Jualin Mine

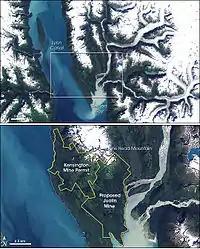
Location of Kensington Mine Lease and the defunct Jualin Mine.

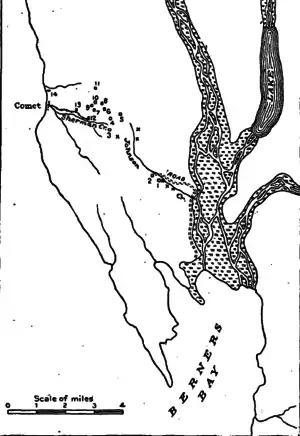
Berners Bay map with locations of key mines: 1-Jualin, 3-Comet, 4-Northern Belle, 6-Eureka, 7-Bear, 8-Kensington, 9-Savage, 10-Horrible, 11-Mellen

Jualin Mine is a defunct gold mine located within the City and Borough of Juneau, Alaska approximately northwest of downtown Juneau, Alaska. The Jualin gold deposit was discovered by prospector Frank Cook in 1895 and was initially mined by the Jualin Mining Company. A stamping mill with a daily capacity of of ore was installed early in the mine's operation. The mine operated intermittently from 1896 to 1901 and again from 1905 to 1908, when it was closed at a depth of 210 feet due to water infiltration and power shortages. In 1912, the mine was purchased by a Belgian group, which began investing in better equipment and deeper drilling. In 1914, the shaft was deepened to 325 feet, and mining took place at the 310-foot level. A drainage and haulage tunnel was planned to extend south of the mine to allow easy access to the mining levels, but the outbreak of World War I halted this effort when the extension was only long.